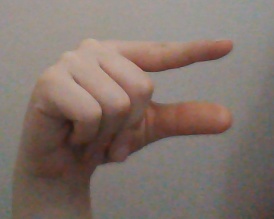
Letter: dal